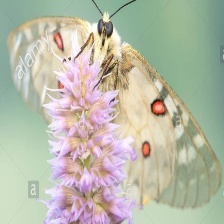
Species: CLODIUS PARNASSIAN